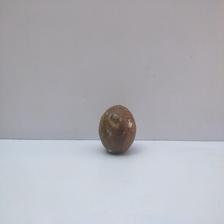
Size: Spoiled